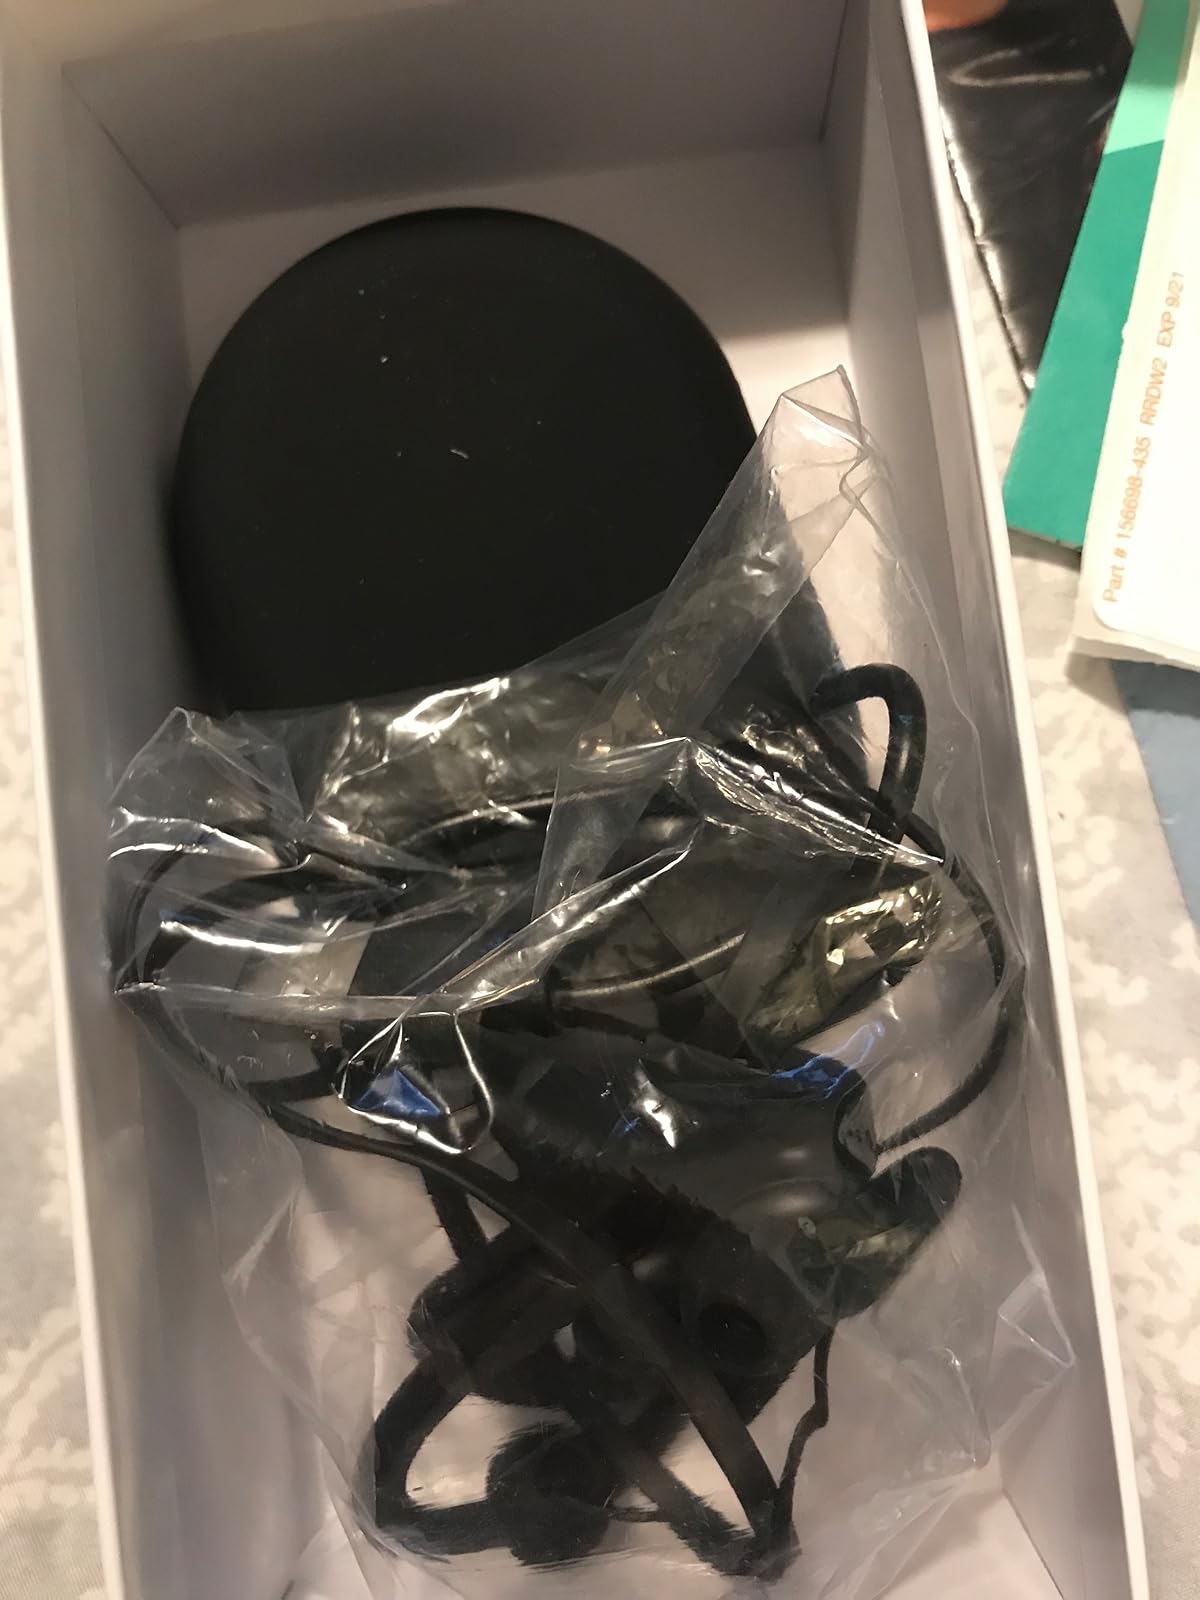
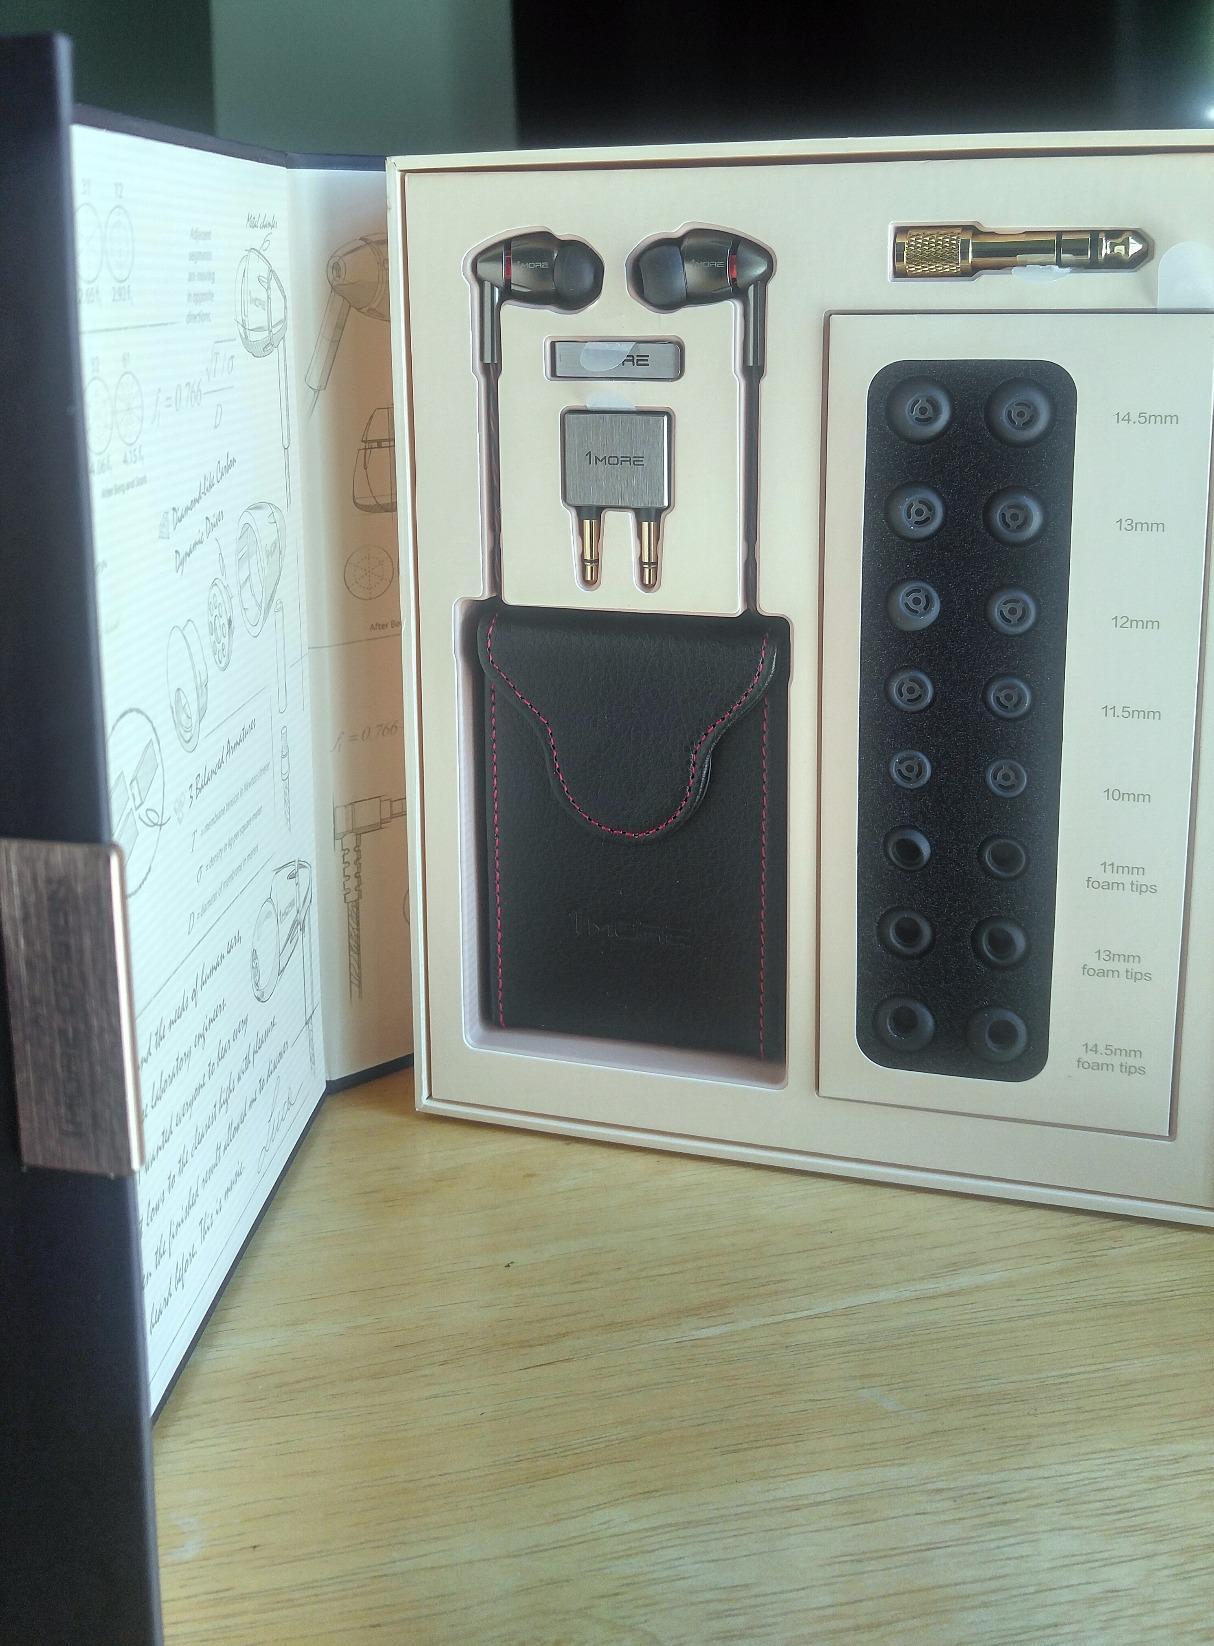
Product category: headphones
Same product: no